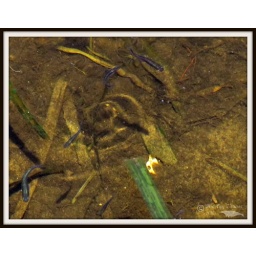
small fish in the shallows of the lake in our park.